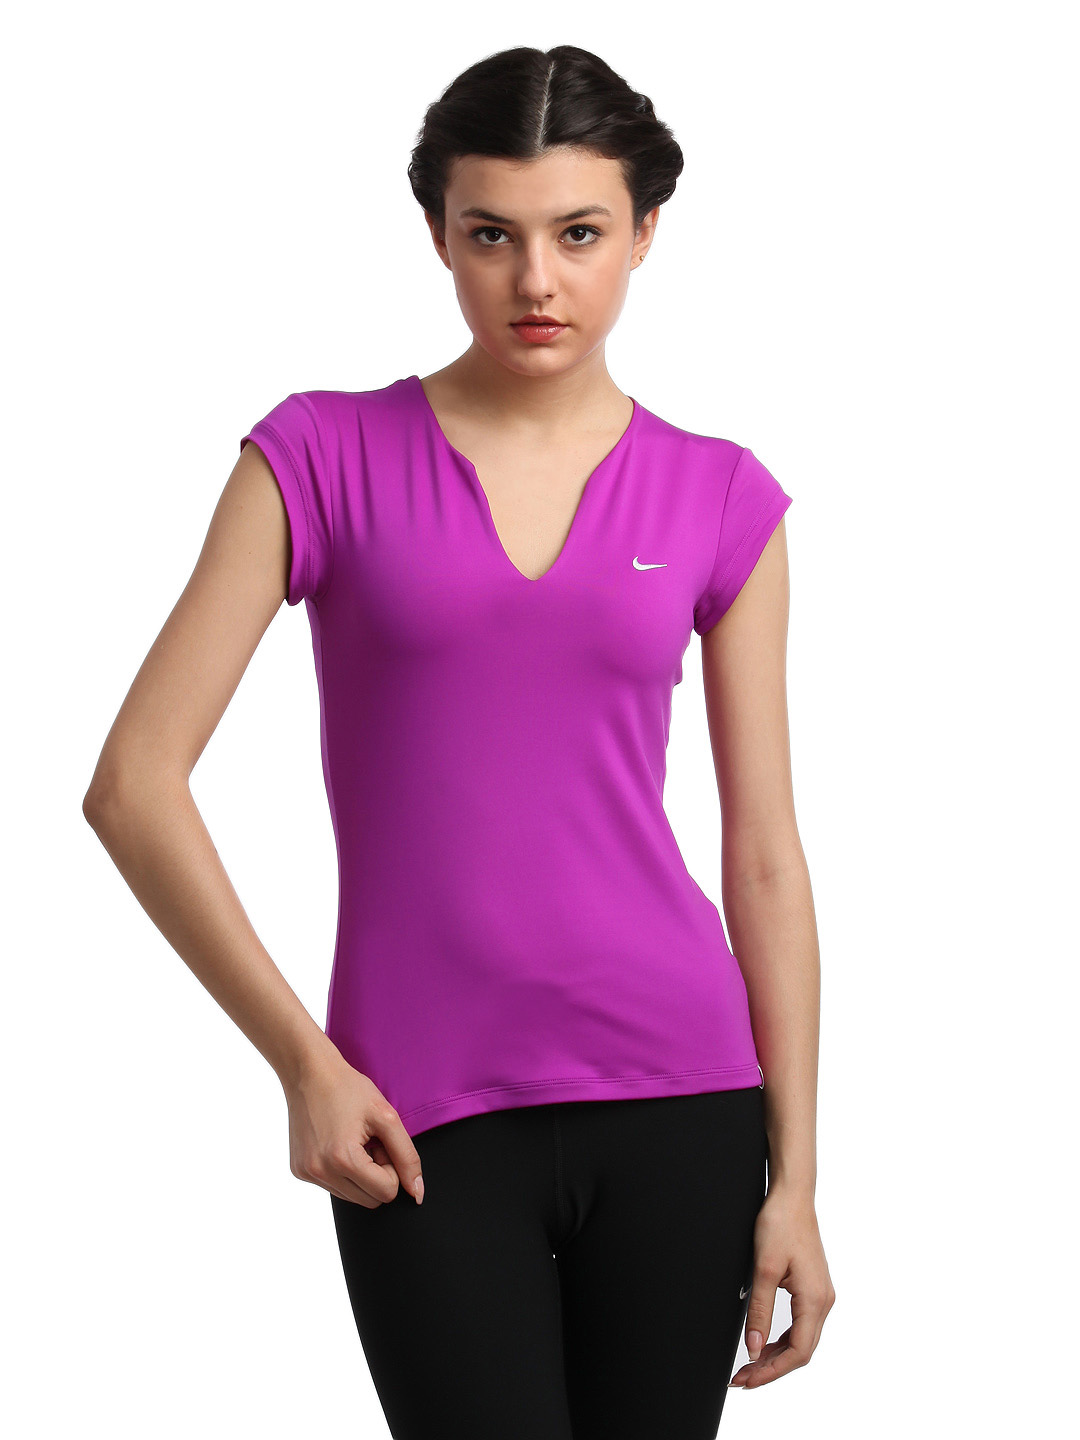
Nike Women Magenta T-shirt
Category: Apparel / Topwear / Tshirts
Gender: Women
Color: Magenta
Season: Summer 2012
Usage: Sports